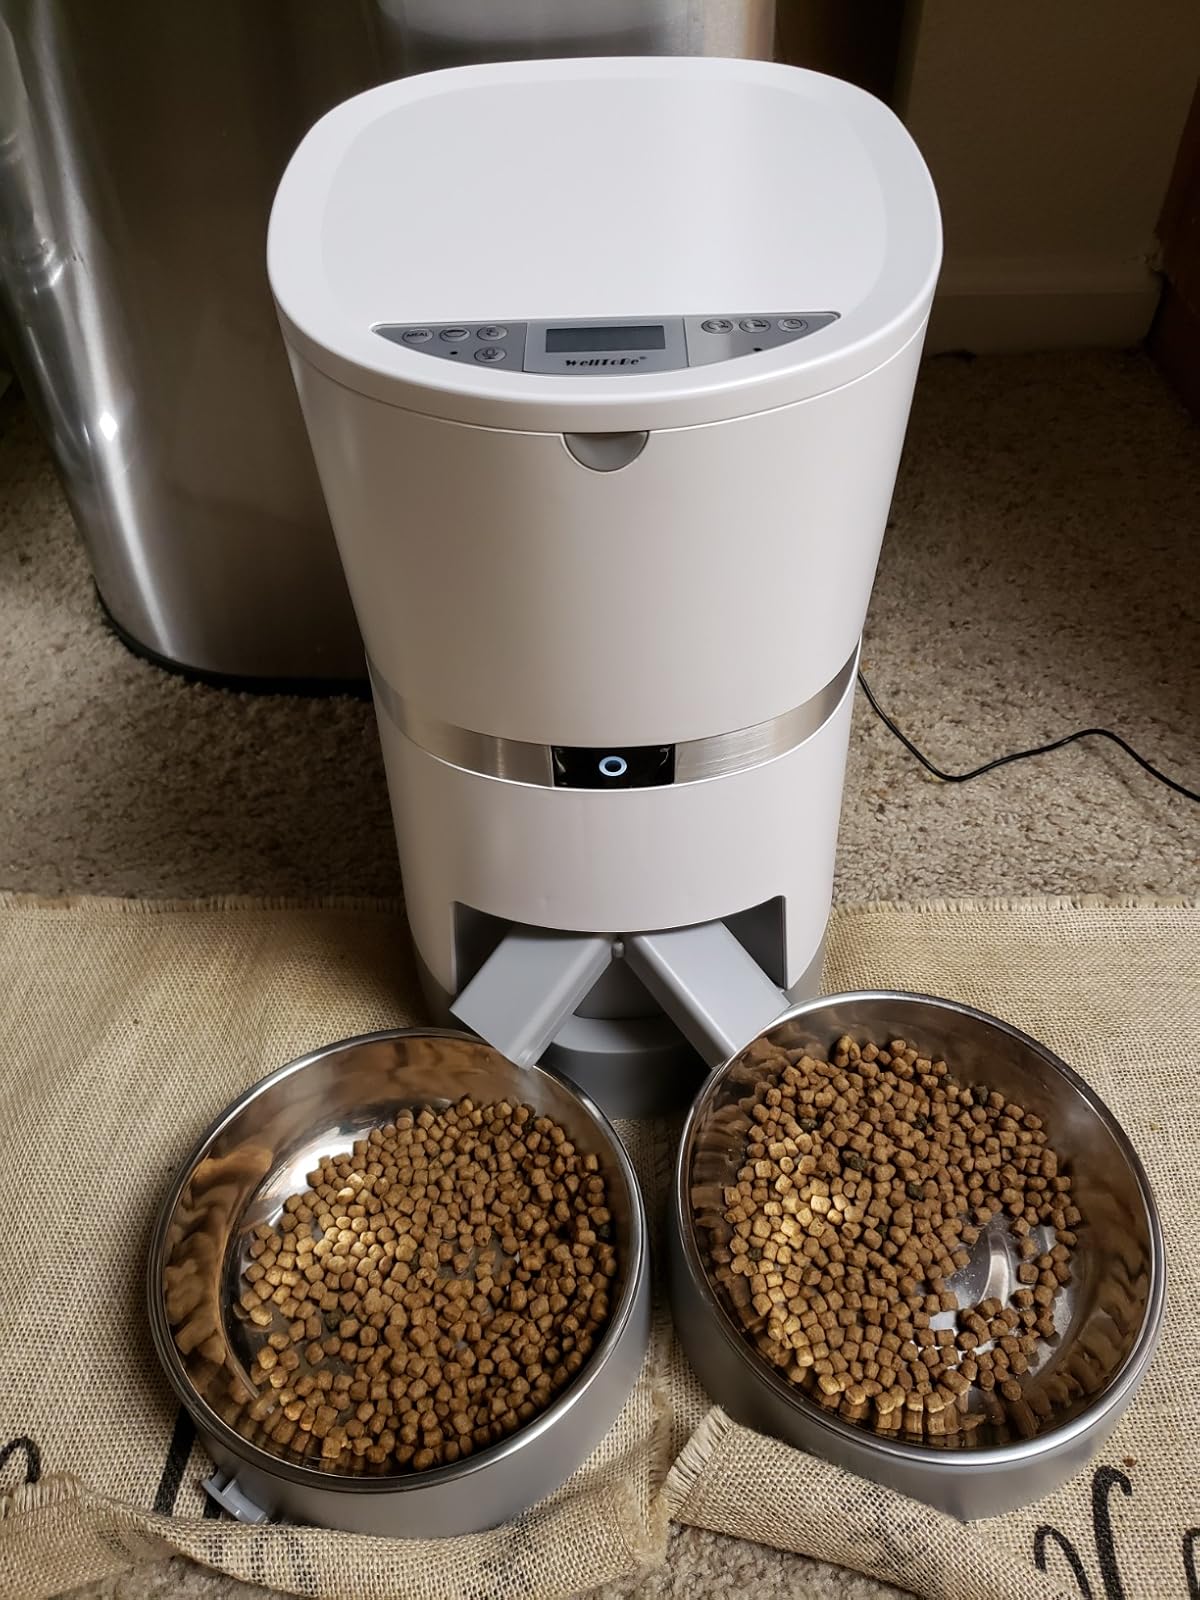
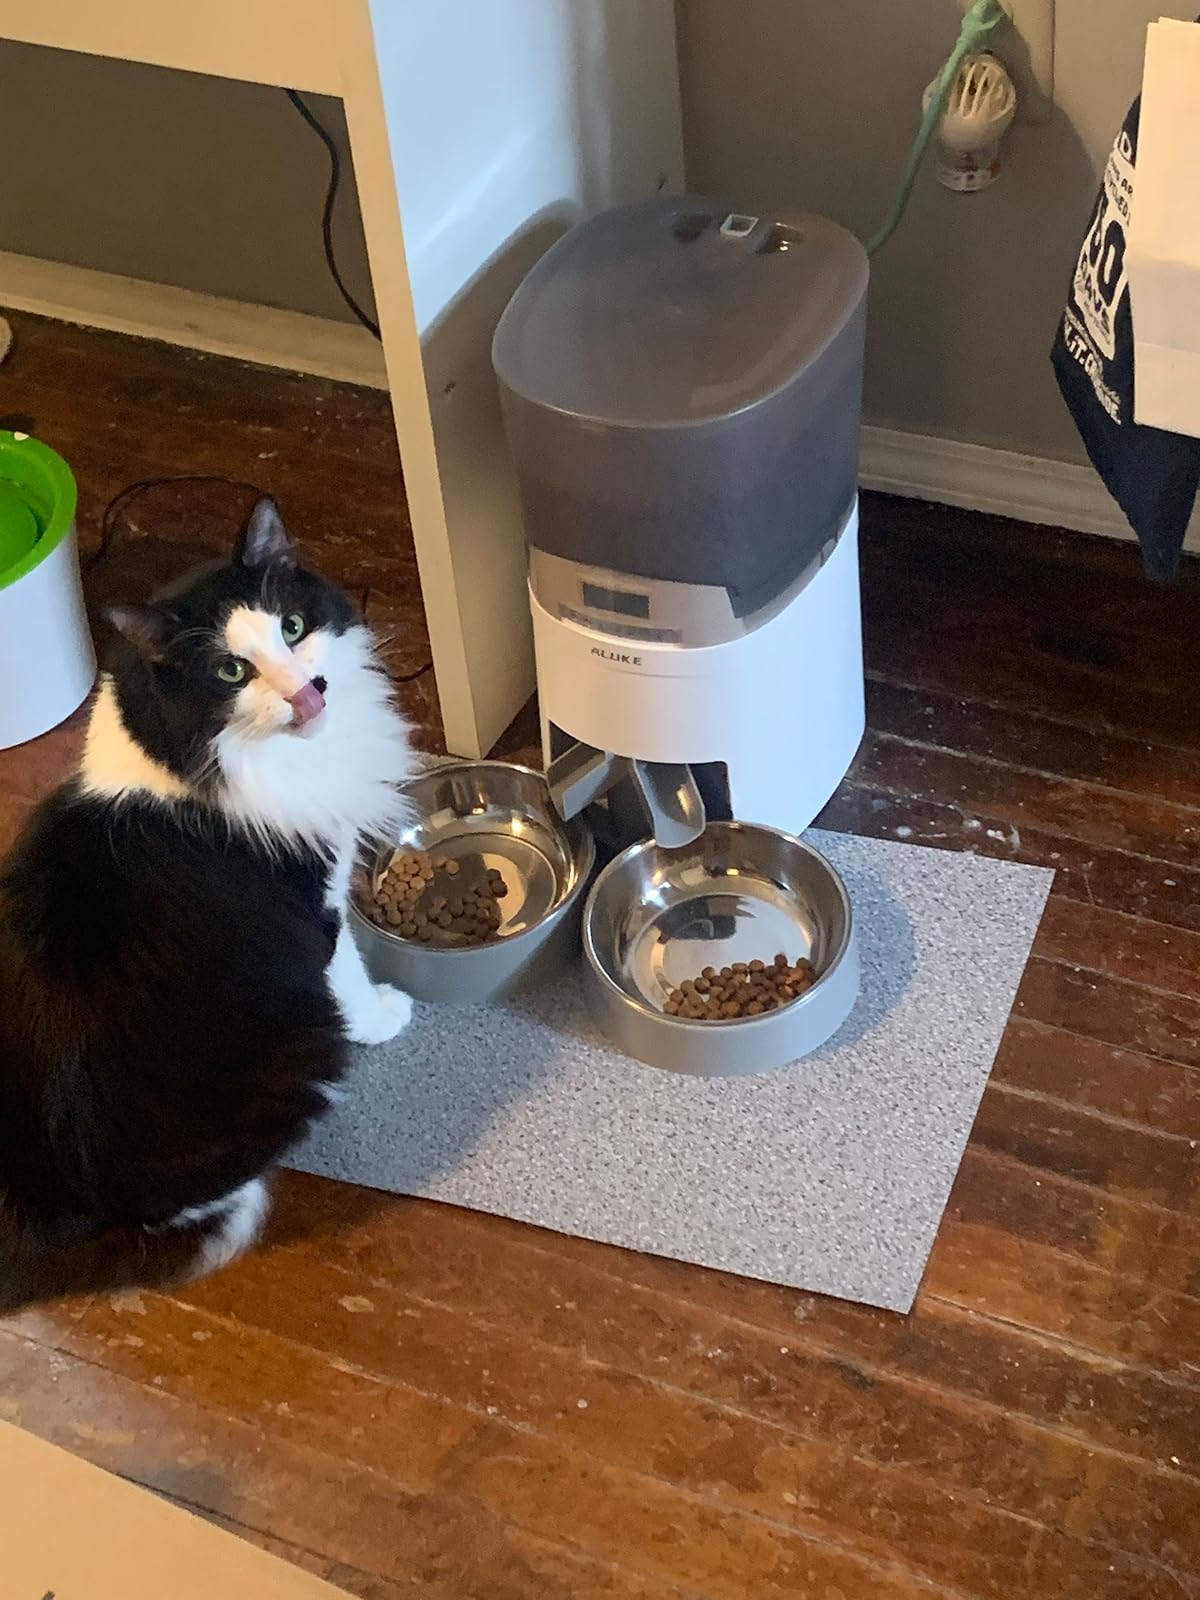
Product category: items_feeder
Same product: no